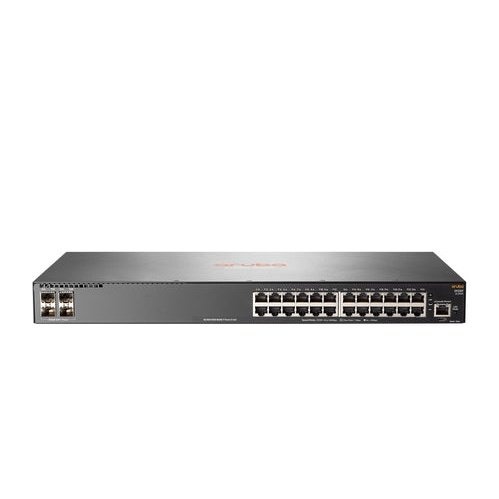
Aruba 2930F 24G 4Sfp+ Switch
Brand: HP
ARUBA 2930F 24G 4SFP+ SWITCH
Category: Electronics > Networking > Hubs & Switches > Power Over Ethernet Switches